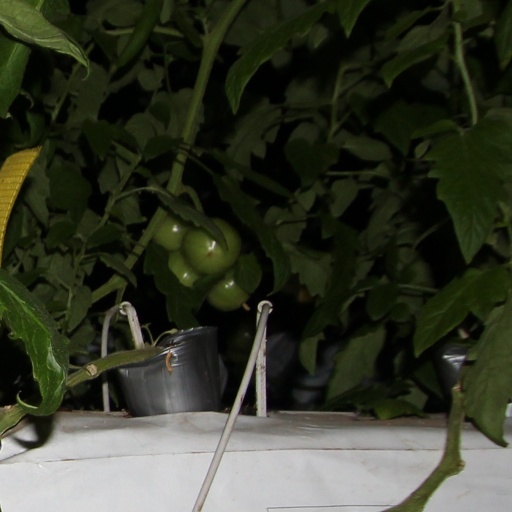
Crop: tomato